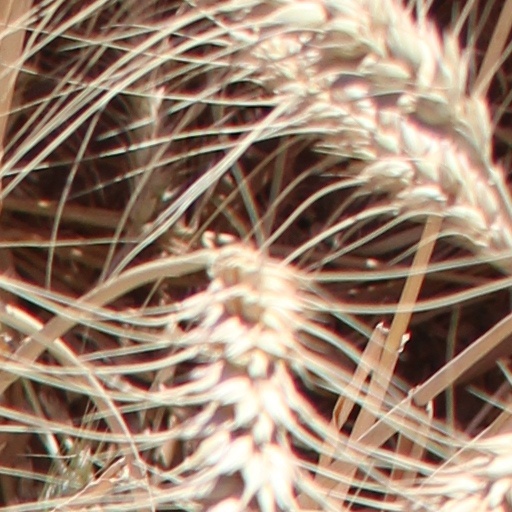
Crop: wheat